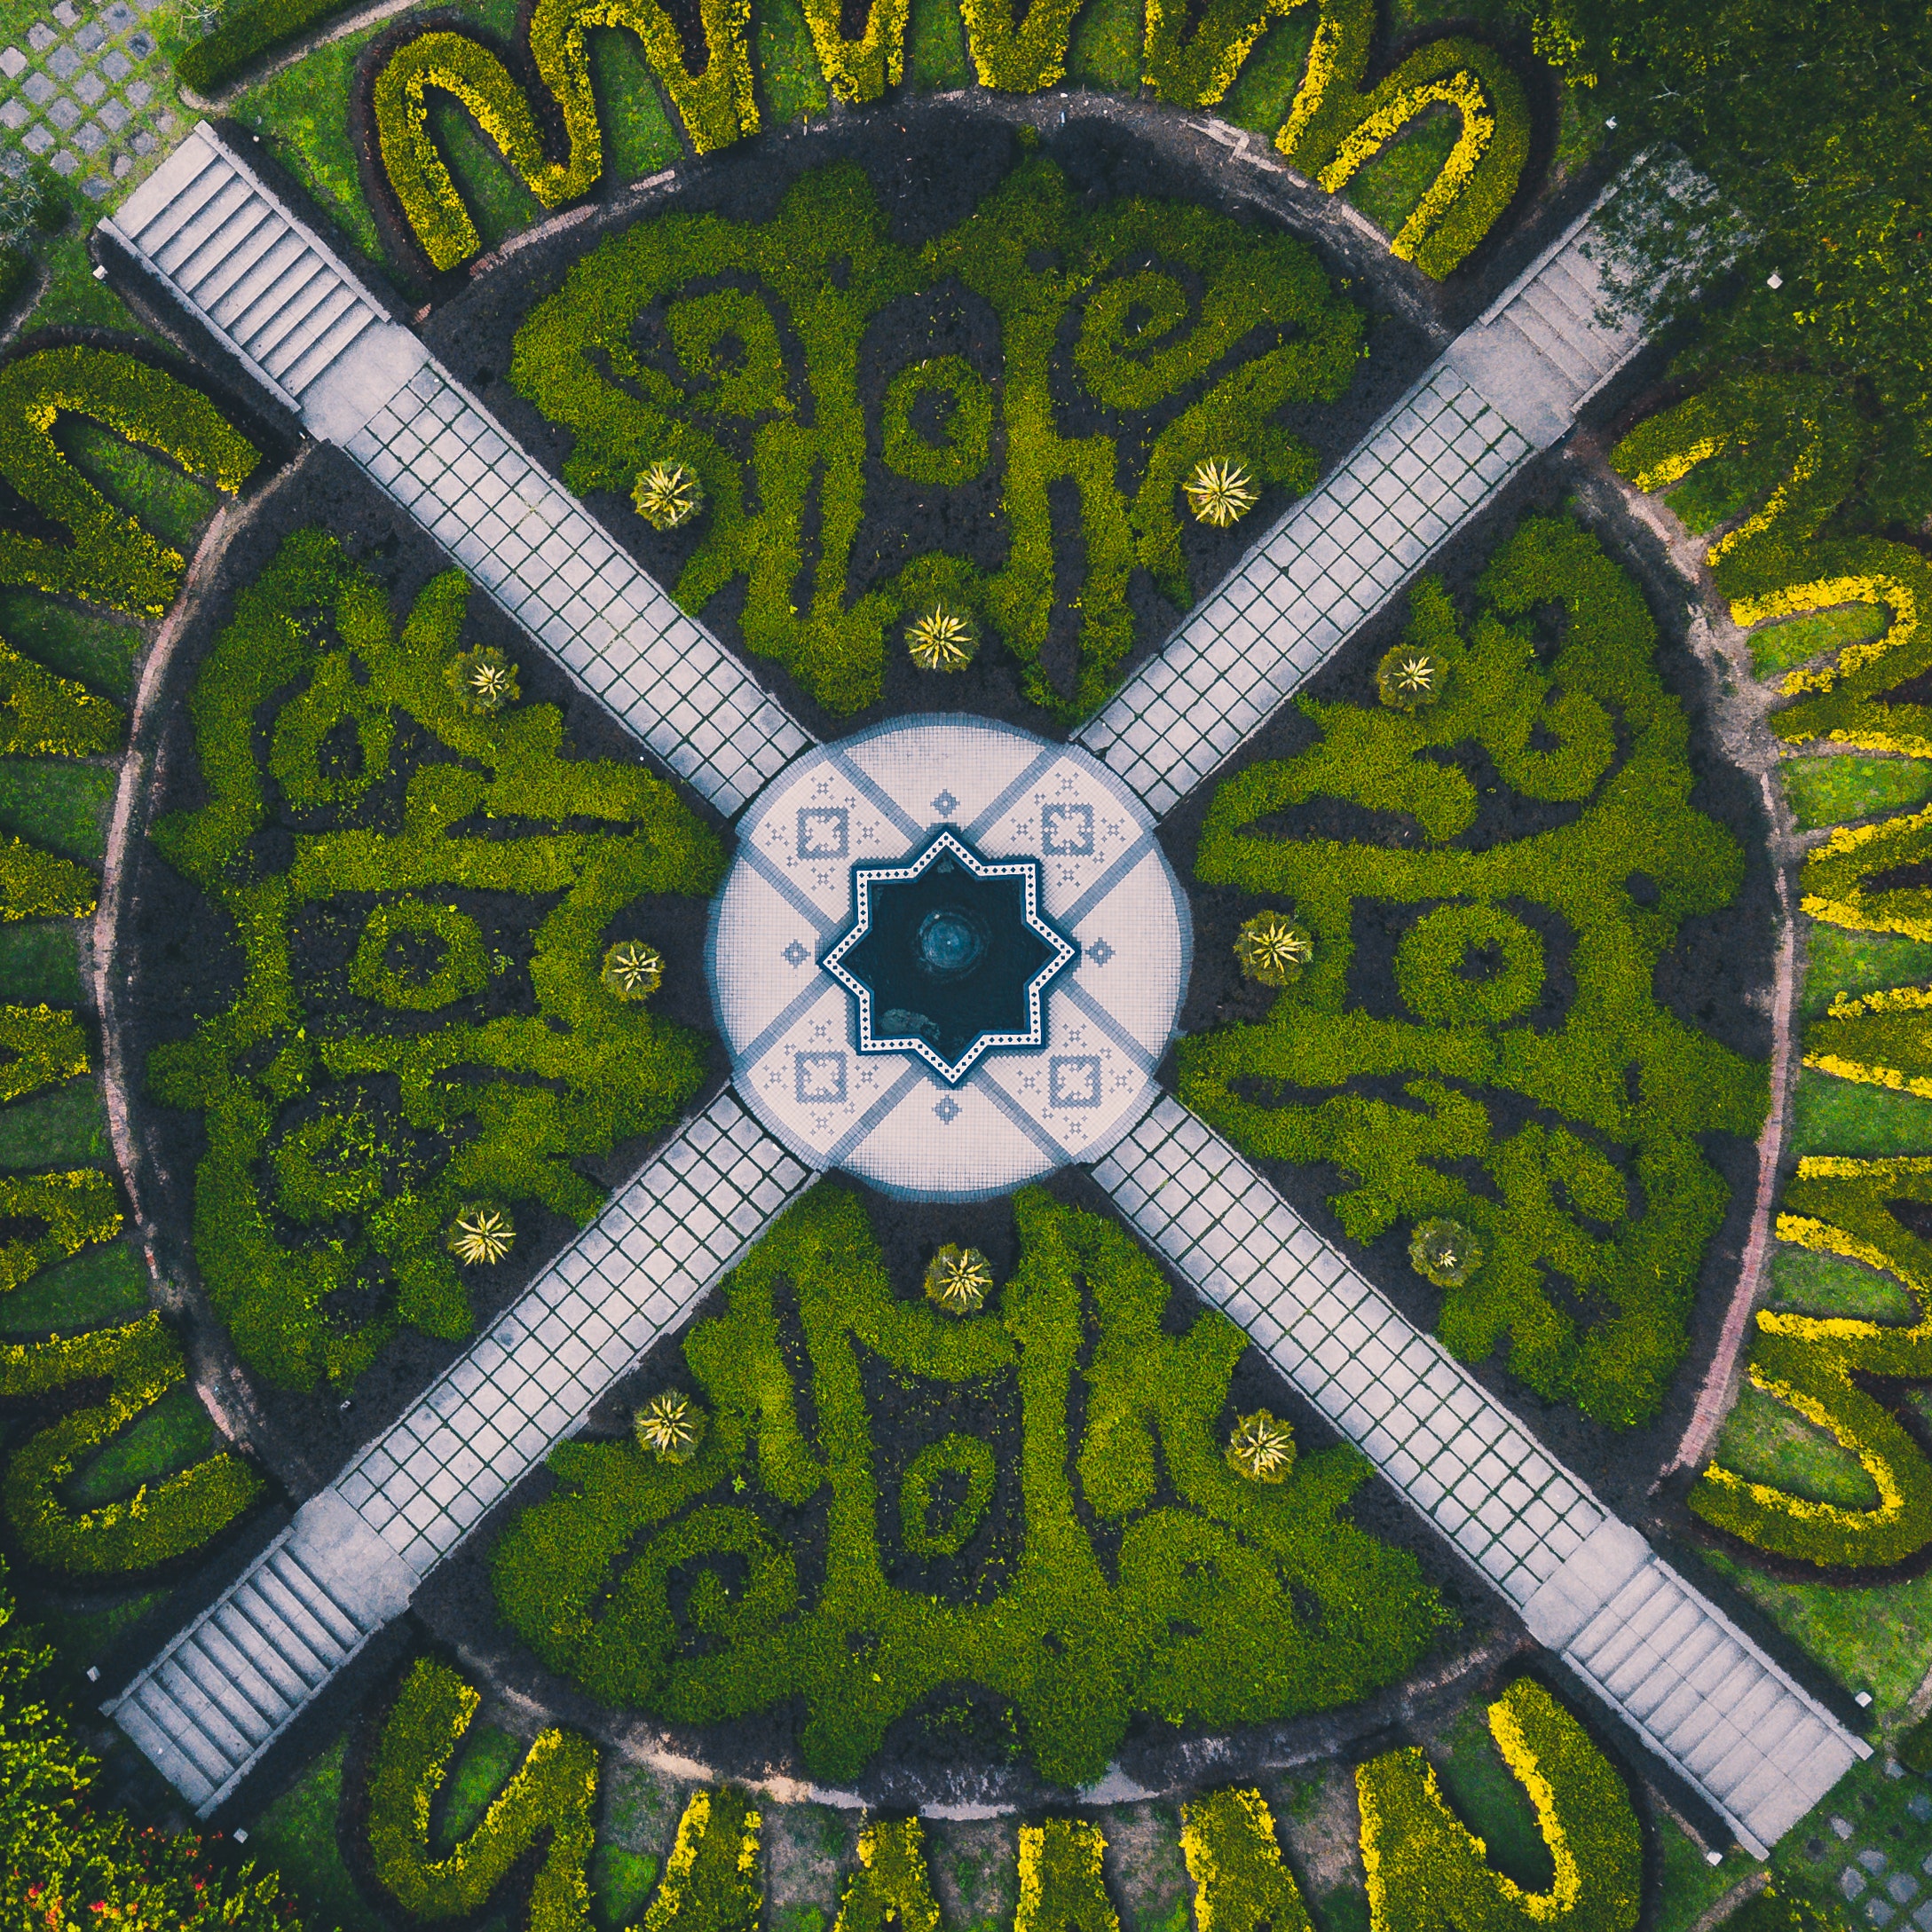
green, pattern, illustration, circle, symmetry, games